Suceava

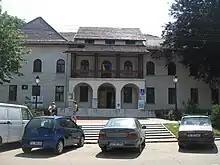
Natural Sciences Museum

The natural sciences museum was founded in 1976–1977, being the newest museum in Suceava. It highlights the flora and fauna of the surrounding area. The museum's rare exhibits and collections are housed in an old building, located in the central park of the city and built between 1811 and 1814. In the past, before being an attraction for visitors, the building operated as a school for boys.